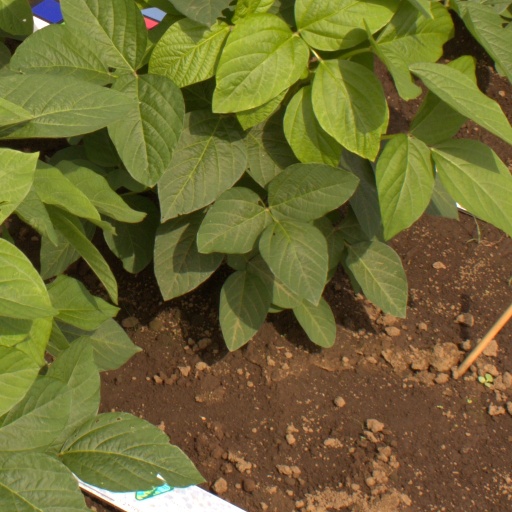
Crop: soybean